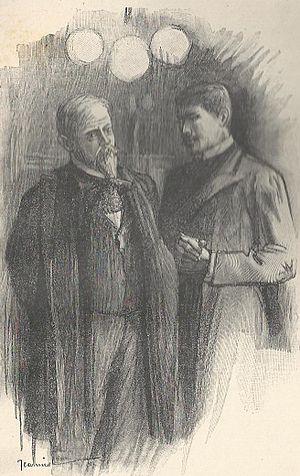
Illustration de Georges Jeanniot (1848-1934) pour ""Le Calvaire"", roman d'Octave Mirbeay (1848-1917). Éditions Ollendorff, 1901."
Joseph Lirat est un personnage du roman français d’Octave Mirbeau, Le Calvaire. C’est un peintre de la vie moderne, ami du narrateur, Jean Mintié. C’est dans son atelier que Jean Mintié rencontre pour la première fois celle qui va faire son malheur, Juliette Roux. Lirat, qui n’a aucune illusion sur l’amour ni sur les femmes, n’aura pourtant pas manqué de mettre son ami en garde. Par la suite il lui servira de confident et l’aidera à fuir en Bretagne les pernicieux enlacements de la goule. Mais à son tour il se laissera séduire par la jeune femme, sans doute désireuse de se venger de lui, et Mintié le surprendra au moment où, descendu d’un fiacre avec elle, il entre dans la maison de Juliette. Si même un Lirat, forte personnalité qui semble immunisée, se laisse duper, à plus forte raison tous les autres mâles, est-on tenté d’en conclure.